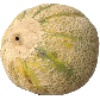
Label: Cantaloupe 2